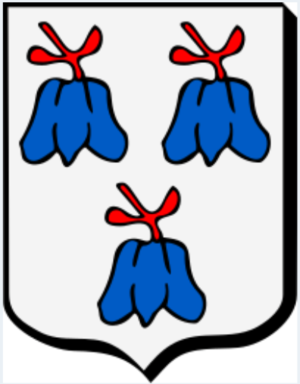
armes du Boberil
XXIᵉ siècle